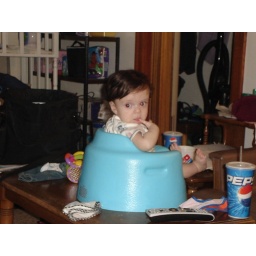
Francis sitting in his bumbo chair on the coffee table